Adieu Gary

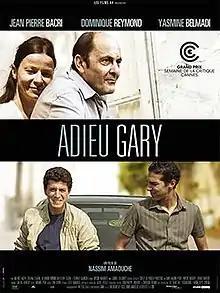
"Adieu Gary" poster

Adieu Gary (also known as "Goodbye Gary Cooper") is a 2009 French film directed by Nassim Amaouche in his feature directorial debut. It premiered in the Critics' Week section at the 2009 Cannes Film Festival, where it was awarded the Critics' Week Grand Prix.